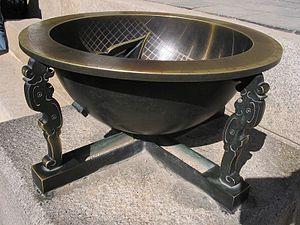
Date
Les traces de présence humaine en Corée remontent au Paléolithique. Les premières poteries coréennes connues remontent à 8000 av. J.-C. Selon Samguk Yusa et d'autres documents de l'époque médiévale coréenne, le royaume Période Gojoseon aurait été fondé en 2333 av. J.-C., s'étendant de la péninsule à une large partie de la Mandchourie. Ce royaume fut disloqué en plusieurs États vers le IIIᵉ siècle av. J.-C.